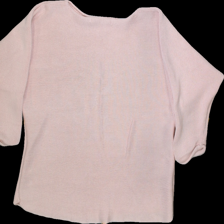
View: back
Type: Sweater
Category: Ladies
Brand: Not Applicable
Colors: Pink
Material: 100% cotton
Pattern: Plain
Cut: C-collar, Loose
Size: M
Season: All
Trend: No trend
Stains: Yes
Price range: <50
Recommended usage: Export